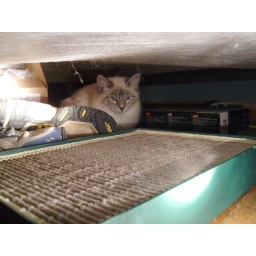
boy that under bed area needs cleaned